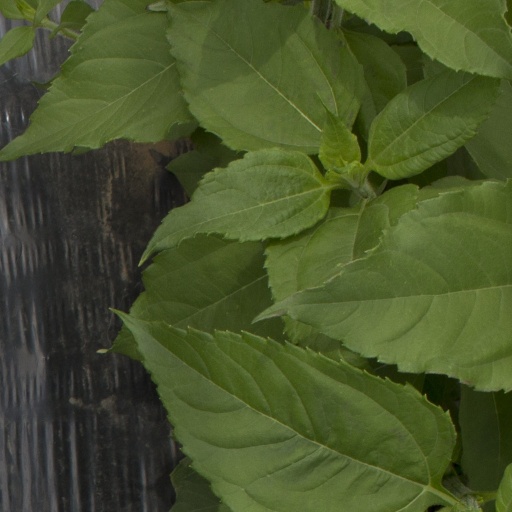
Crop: Jerusalem artichoke